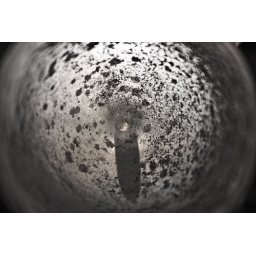
Macro shot of a glass in the beach